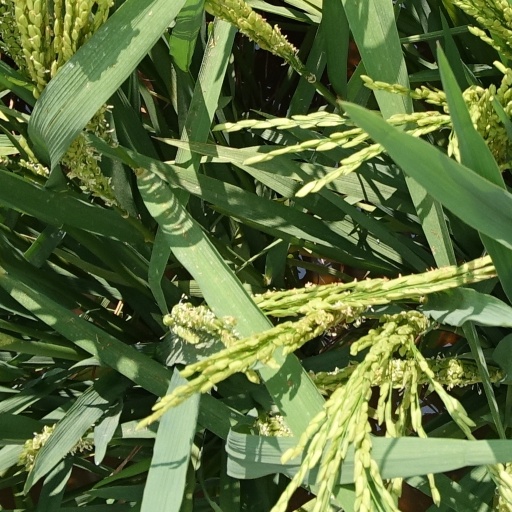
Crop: rice